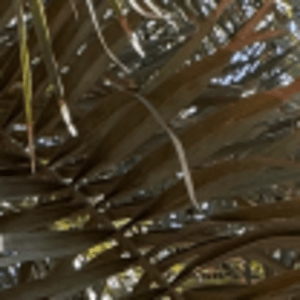
Label: Rachis Blight